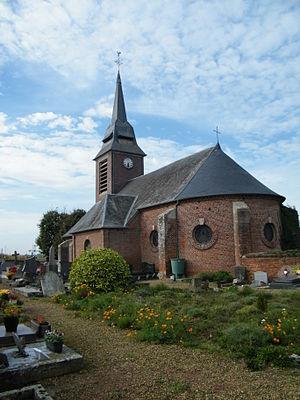
L'église Saints-Crépin-et-Crépinien.
Cressy-Omencourt est une commune française située dans le département de la Somme en région Hauts-de-France.